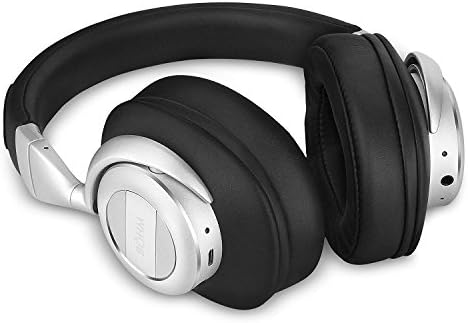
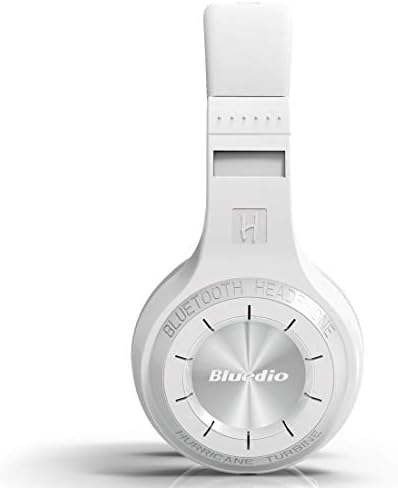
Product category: headphones
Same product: no